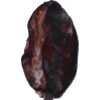
Label: carambola